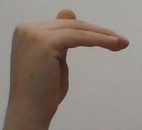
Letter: khaa